Camp Nelson National Monument

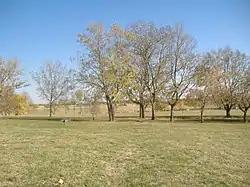
Camp Nelson in 2008

Camp Nelson National Monument, formerly the Camp Nelson Civil War Heritage Park, is a national monument, historical museum and park located in southern Jessamine County, Kentucky, United States, south of Lexington, Kentucky. The American Civil War era camp was established in 1863 as a depot for the Union Army during the Civil War. It became a recruiting ground for new soldiers from Eastern Tennessee and enslaved people, many of whom had fled their living conditions to be soldiers.